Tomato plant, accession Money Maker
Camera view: tilt-top (135 deg); turntable rotation: 240 degrees
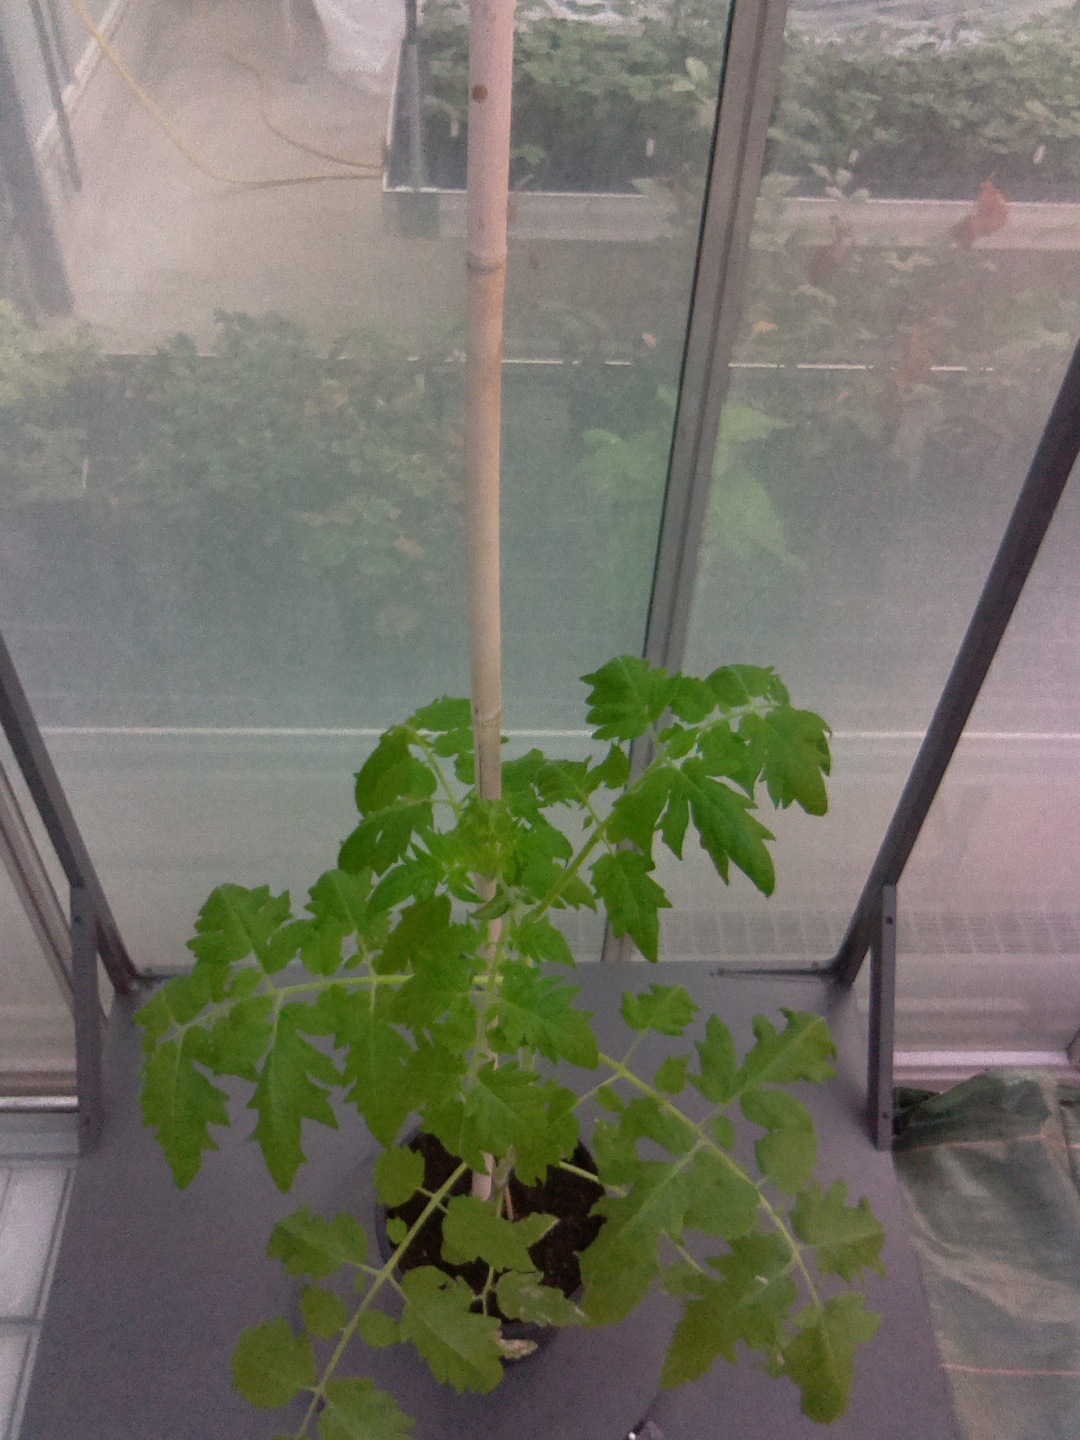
BBCH growth stage 20: First Side shoot start formed